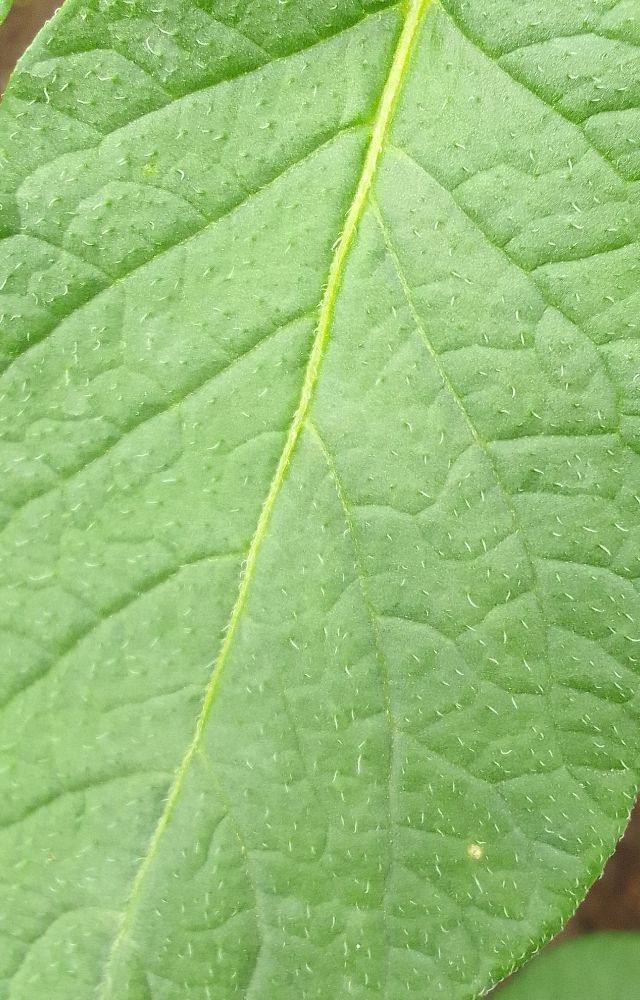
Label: Healthy